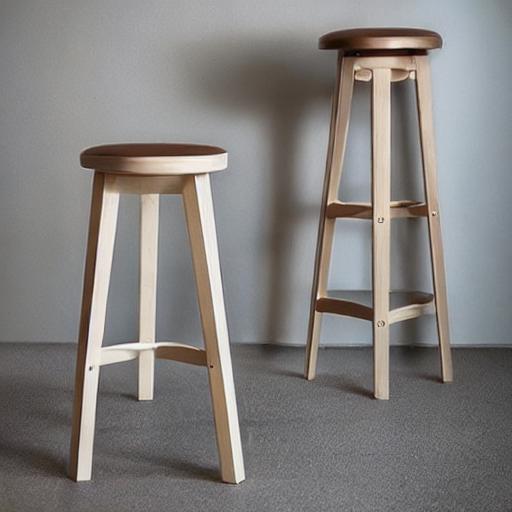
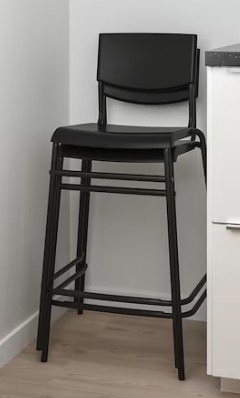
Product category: stool
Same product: no